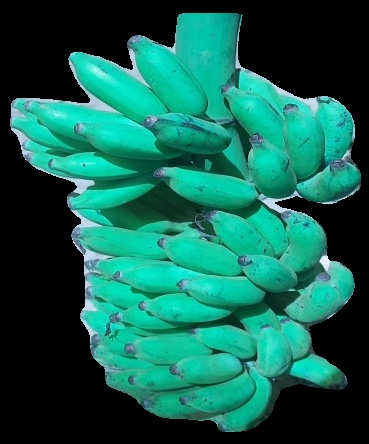
Variety: elakki-bale
Grade: grade3